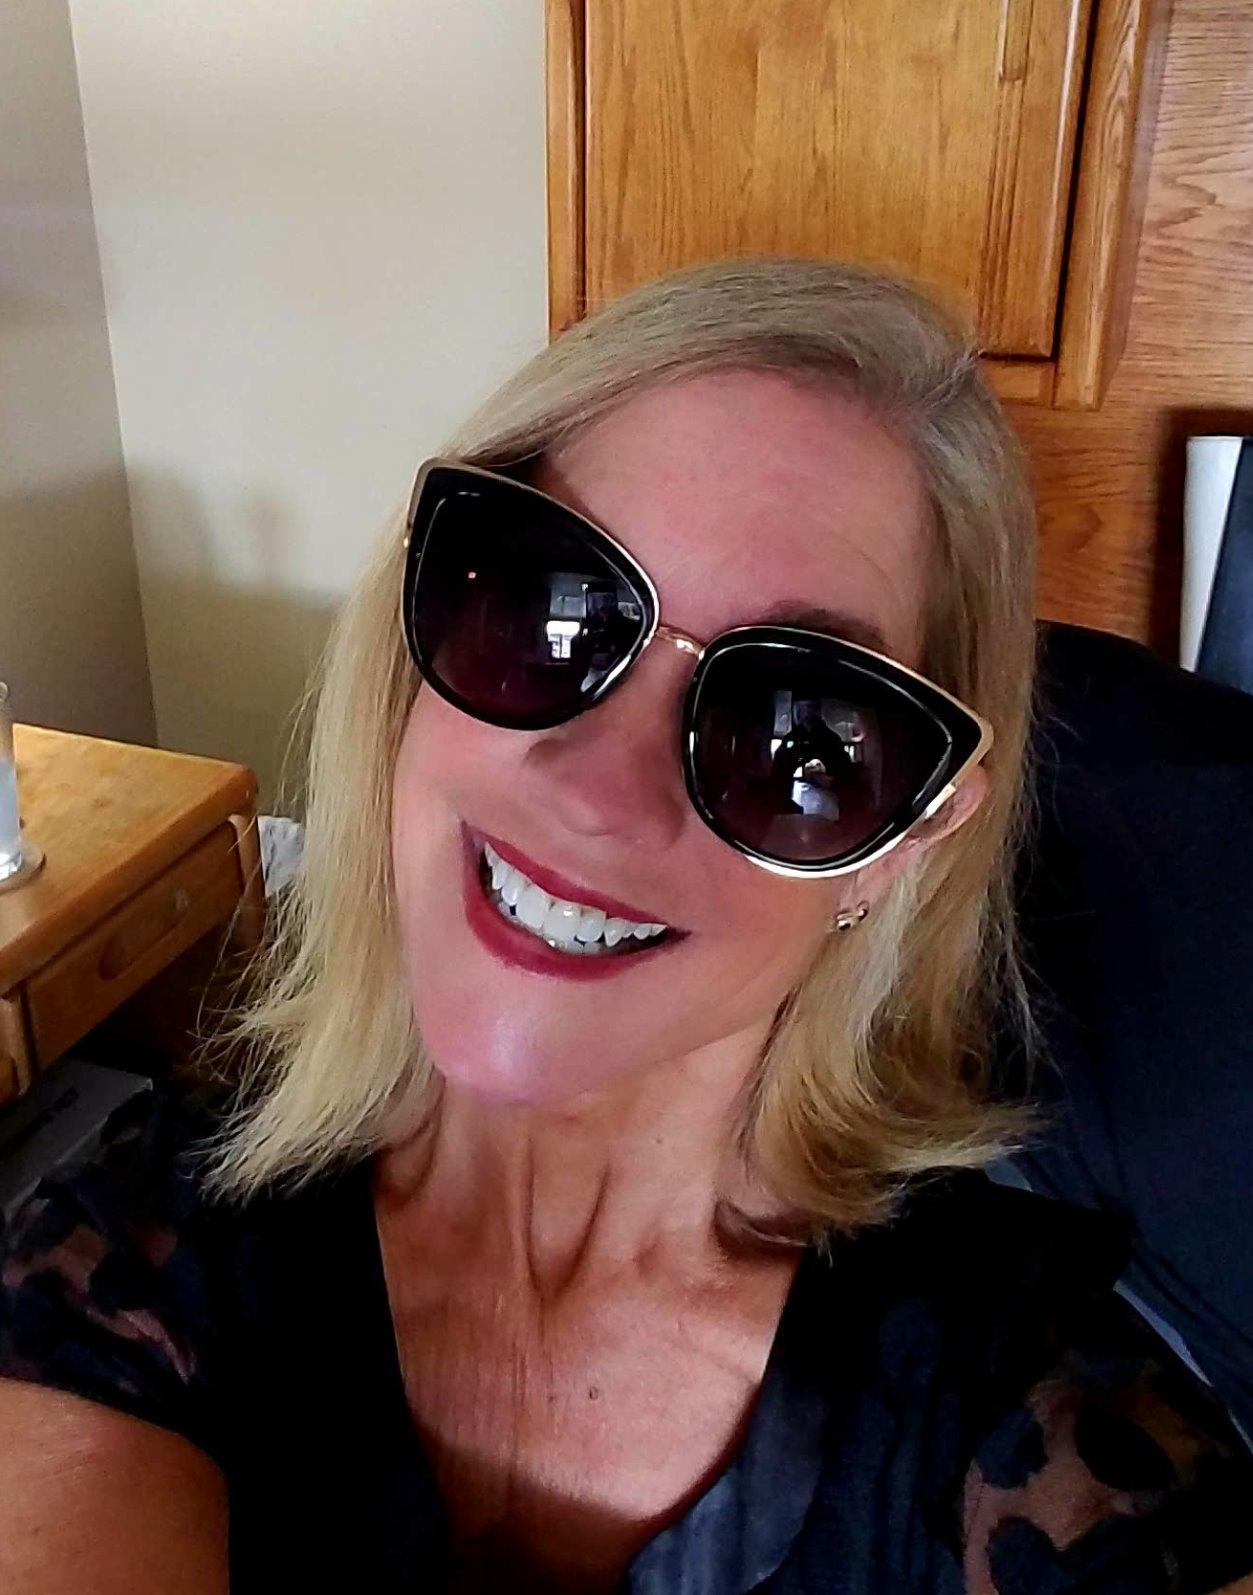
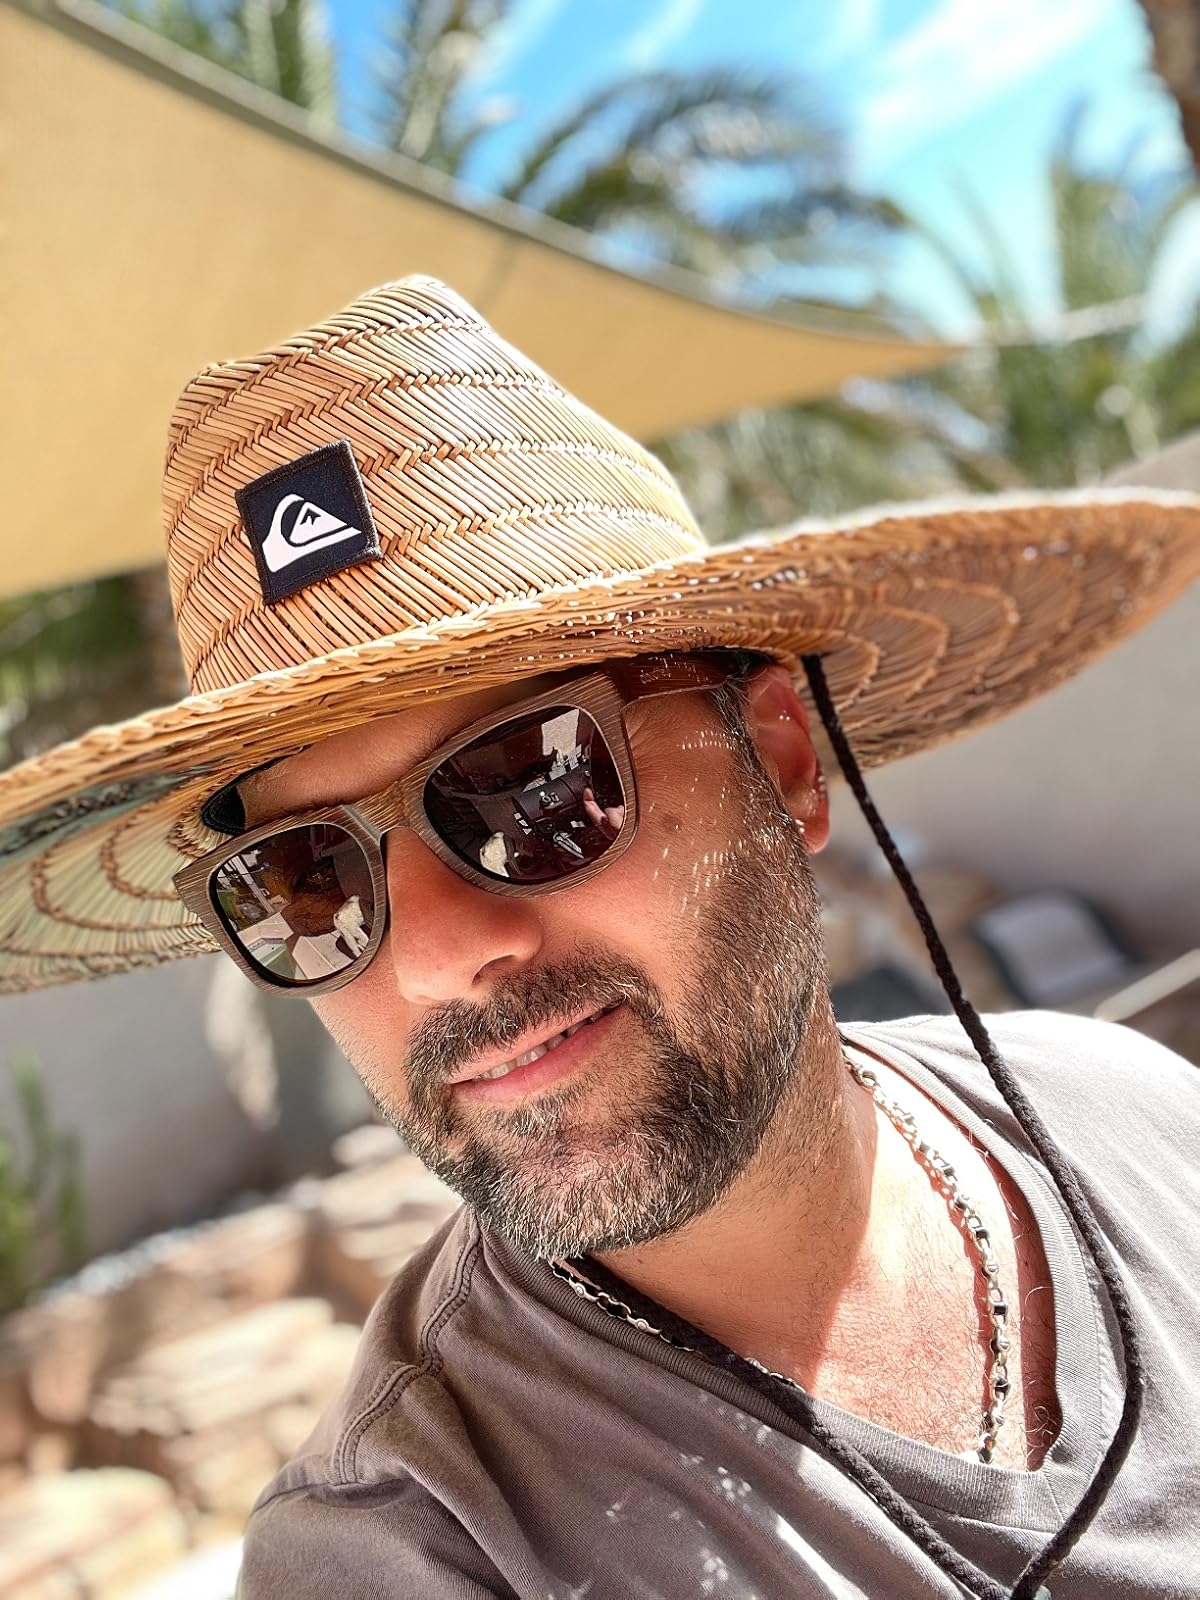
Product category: accessories_sunglasses
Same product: no